Virgin Islands at the 2008 Summer Olympics

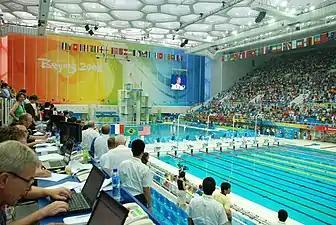
The inside of the "Water Cube", where the year's Olympic swimming events took place.

Former University of Georgia student Josh Laban was the only swimmer to participate on behalf of the Virgin Islands at the 2008 Beijing Olympics. He has known U.S. Virgin Islander swimmers Kieran Locke and Kevin Hensley since childhood, and competed alongside them during qualifying competitions. His participation marked his second appearance at the Olympics, with his first being at the 2004 Summer Olympics in Athens. In Beijing, Laban was placed in the seventh heat of the August 14 preliminaries round against swimmers that included Chile's Oliver Elliot and Romania's Norbert Trandafir. With a time of 23.28 seconds, Laban ranked seventh in the heat of eight athletes, defeating Kyrgyzstan's Vitaly Vasilev by 0.74 seconds and falling behind sixth-place swimmer Martyn Forde of Barbados by 0.20 seconds. Laban was 0.53 seconds slower than Elliot, who led the heat. Overall, Laban ranked 53rd out of 97 athletes competing in the event. He did not progress to the semifinal rounds held later that day.